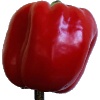
Label: Pepper Red 1